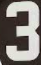
Number: 3